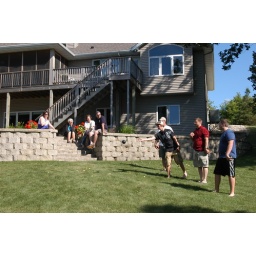
At Tom and Beth's house at the lake in Alexandrea, Minnesota.